Revenue stamps of Argentina

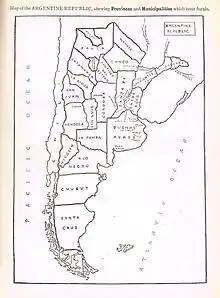
Map of the Argentine provinces and municipalities that had issued revenue stamps up to 1904. (Ex Walter Morley's catalogue.

Argentina has been one of the most prolific issuers of revenue stamps. Stamps have been issued by both the Argentine Republic and individual Argentine provinces and covered a wide range of duties from taxes on documents to hat taxes. The stamps form one of the most complex studies in revenue philately and have been exhaustively catalogued by Clive Ackerman in six volumes. However, new discoveries continue to be made.